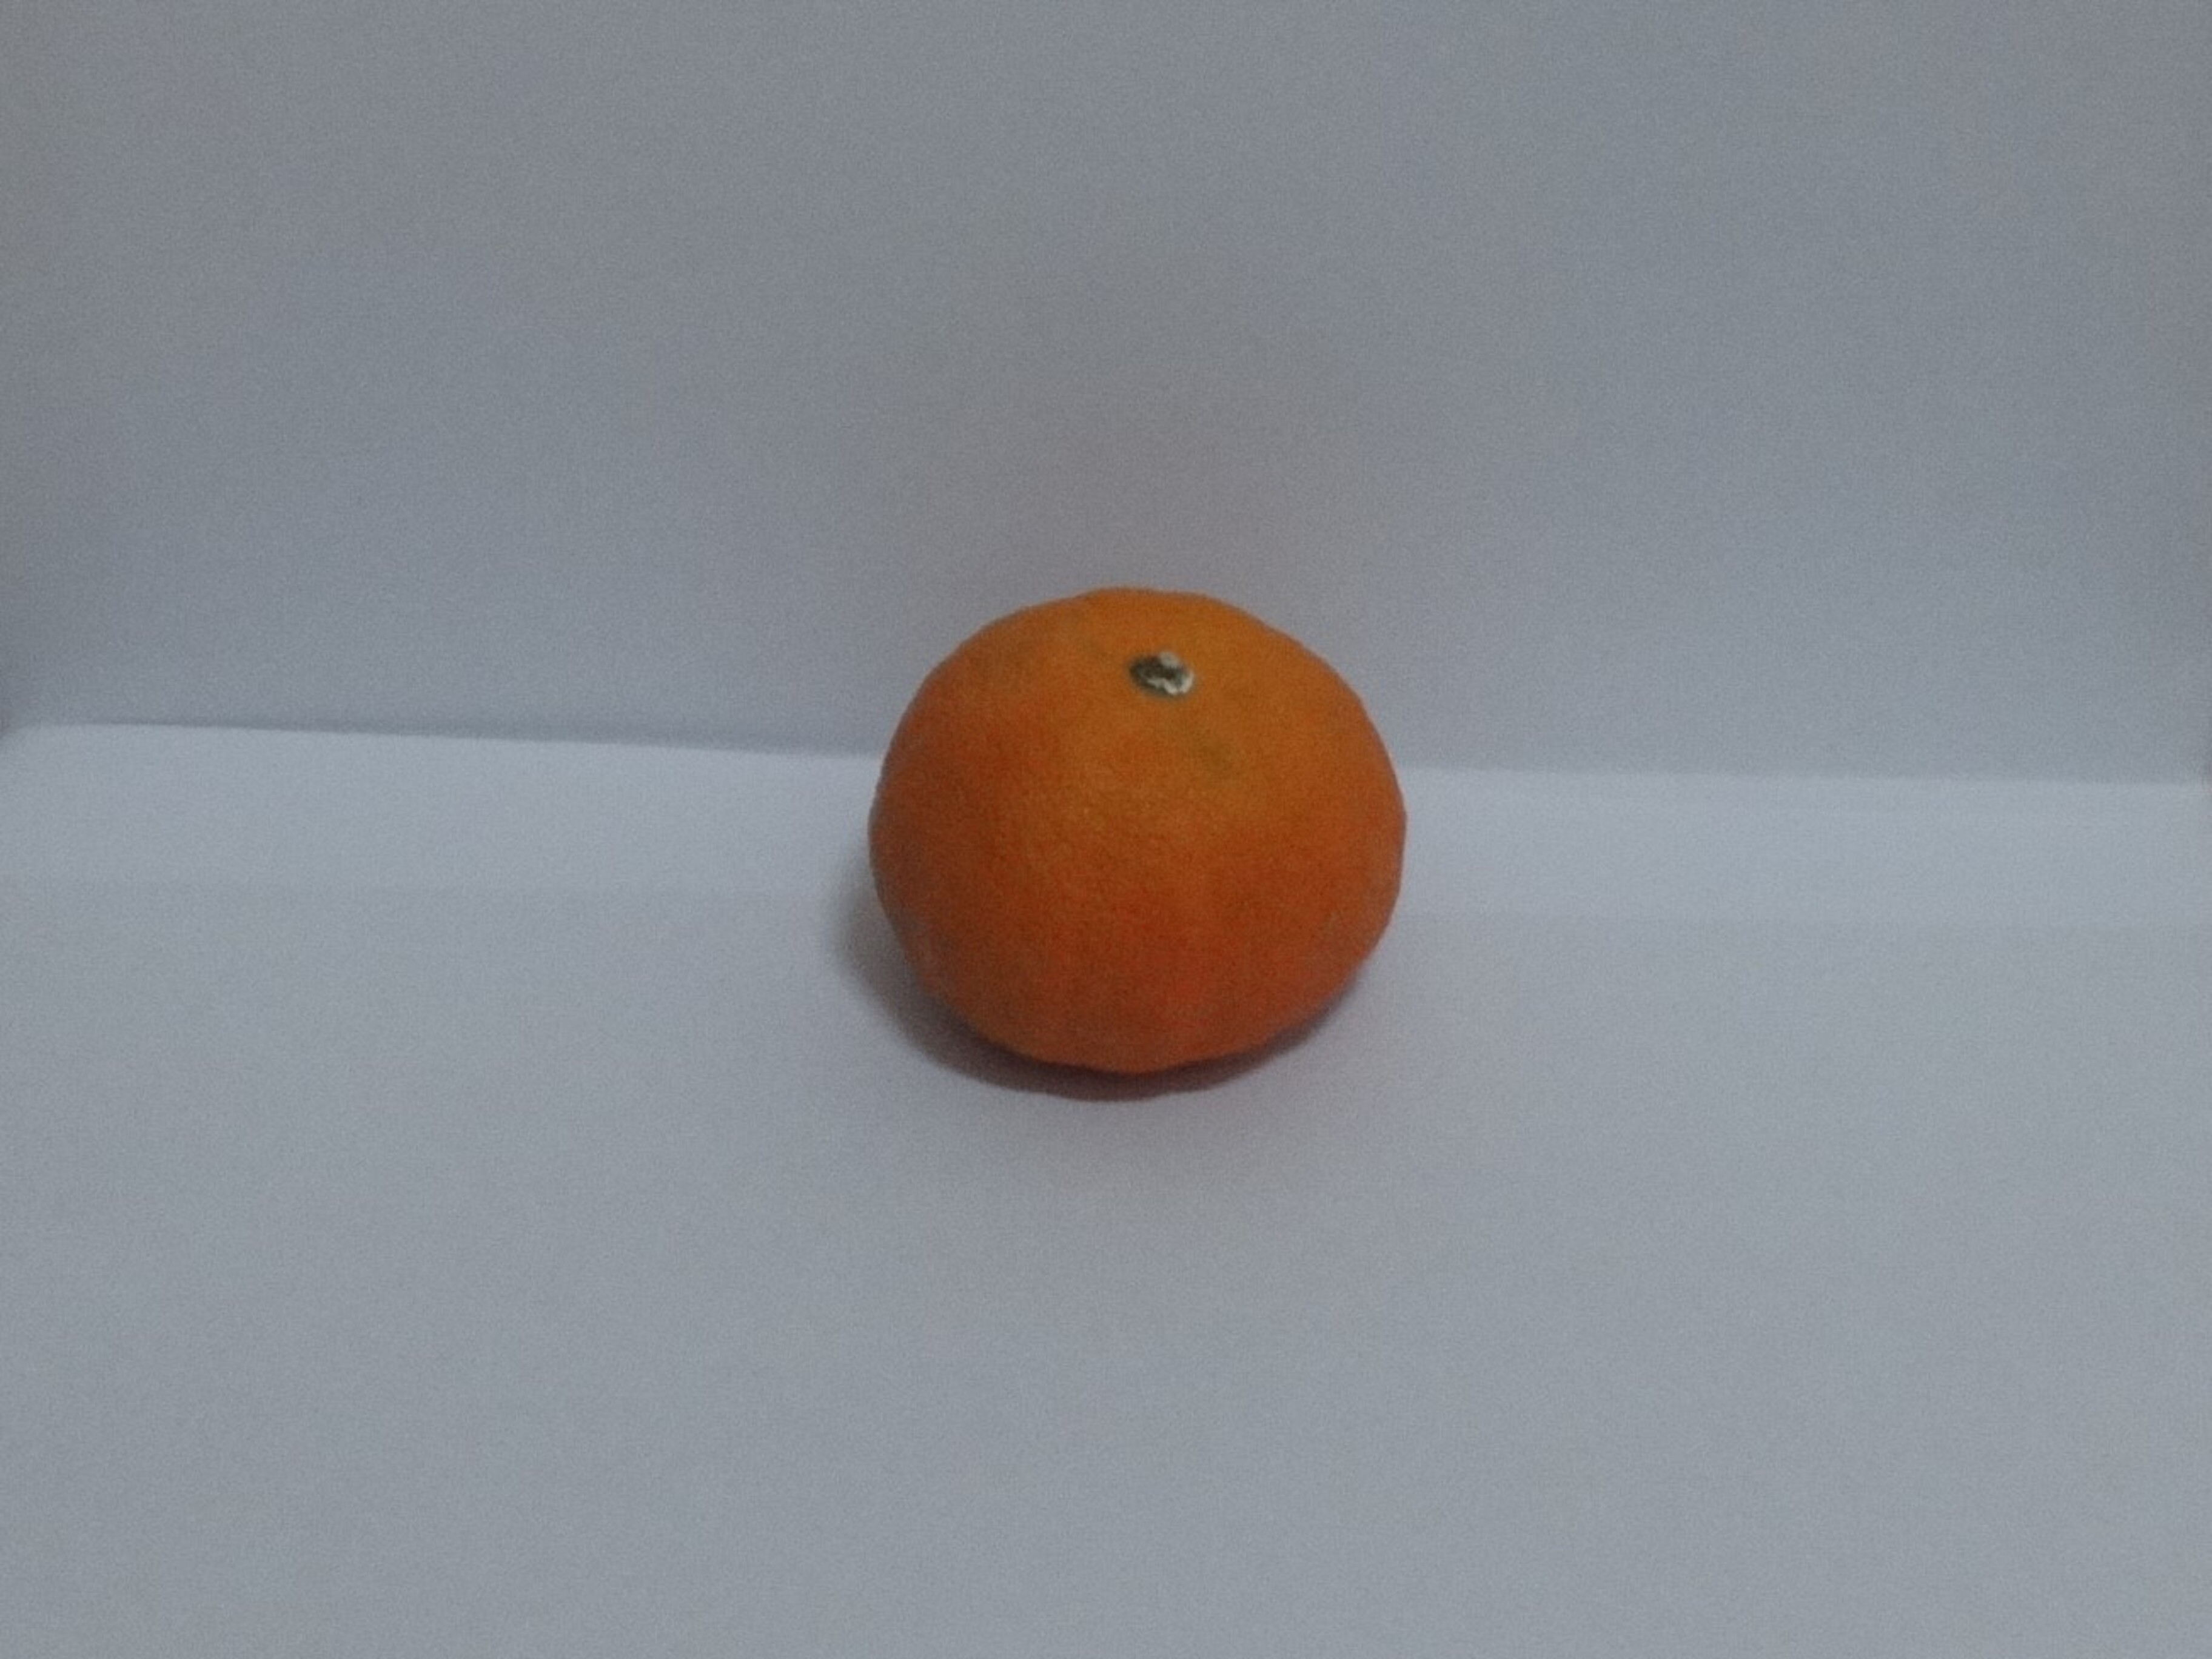
Citrus fruit variety: murcott